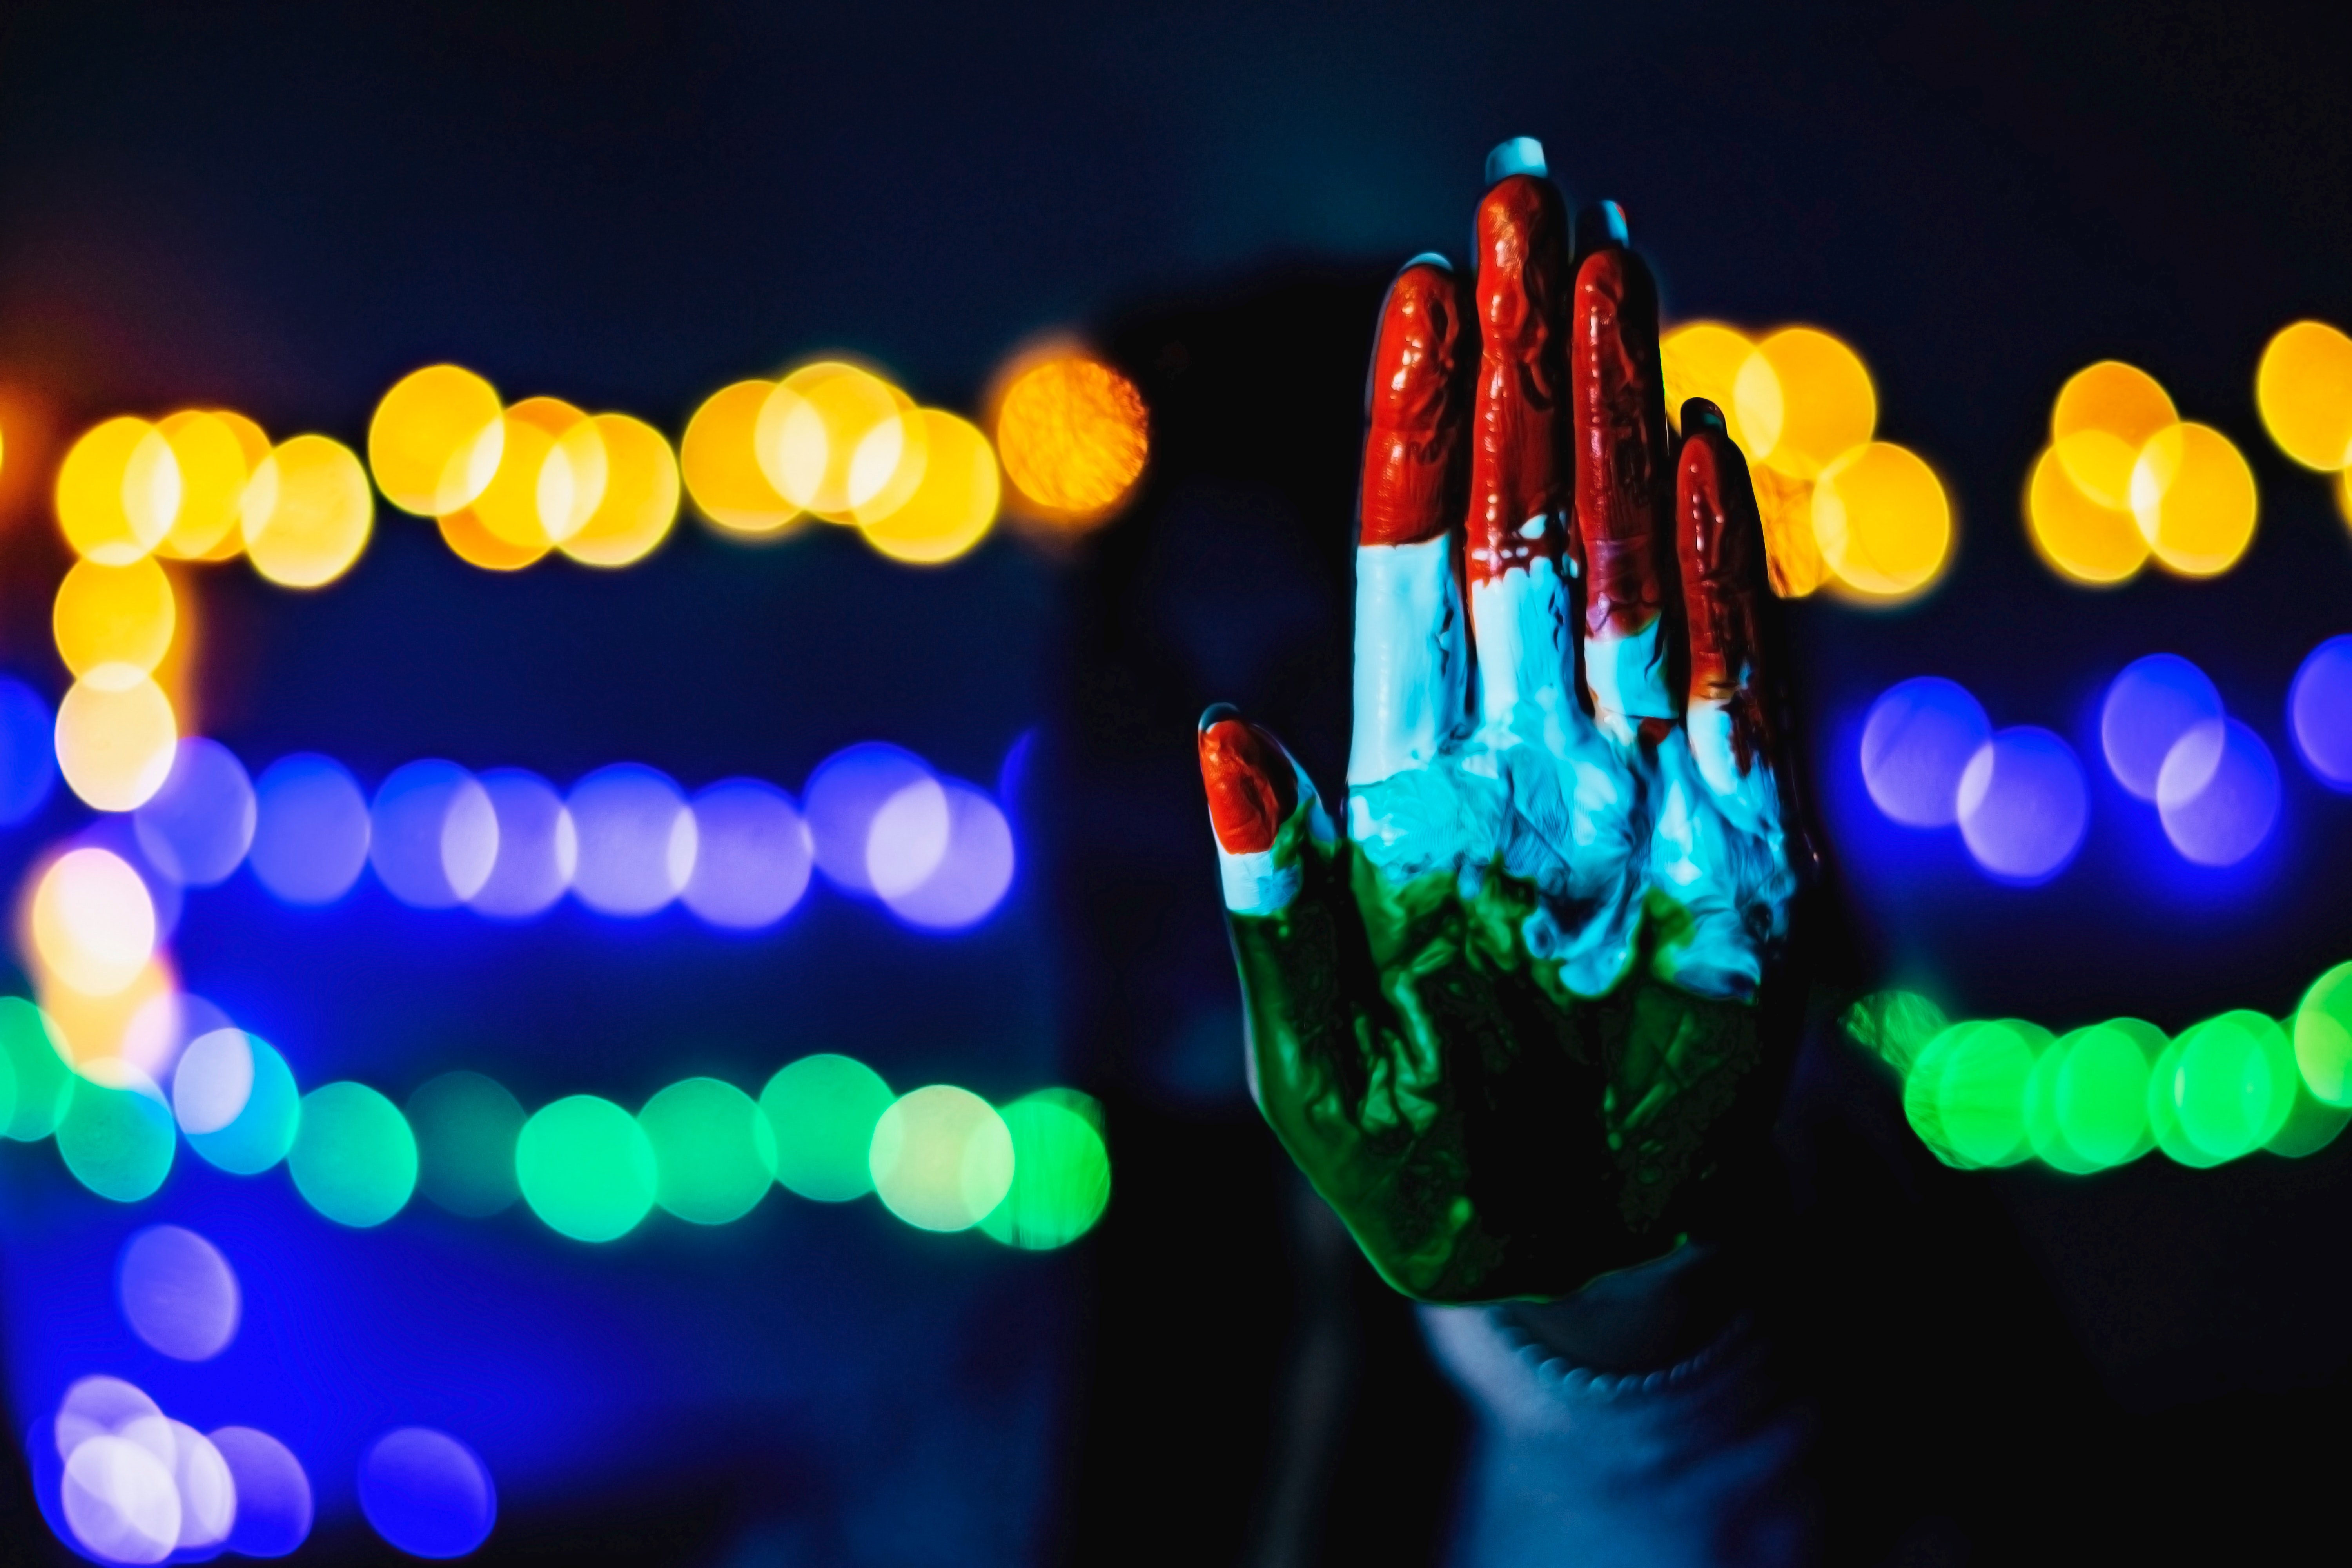
light, blue, lighting, finger, hand, Colorfulness, Visual effect lighting, light emitting diode